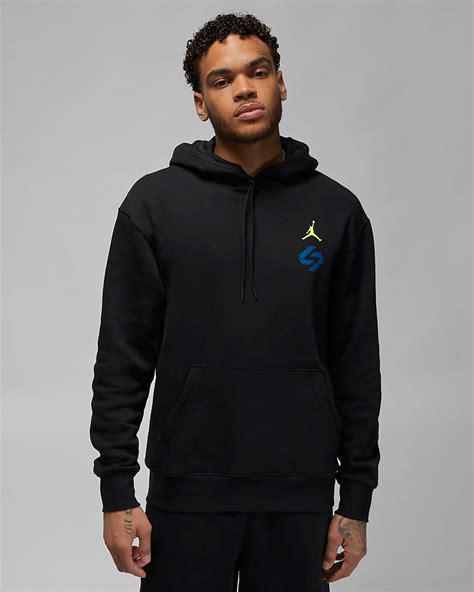
Brand: Jordan
Model: Luka 1